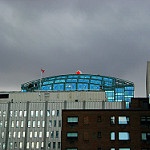
Label: buildings